Answer in natural language. Considering the relative positions, is dark wooden countertop island (marked C) above or below brown colour rectangular table (marked B)? Choose between the following options: above or below
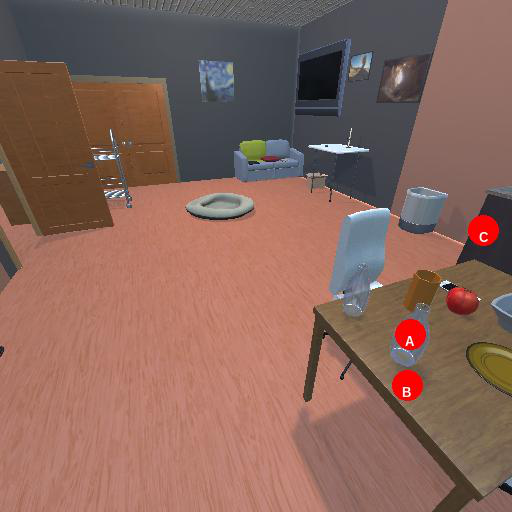
<answer>above</answer>